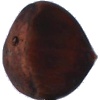
Label: chestnut